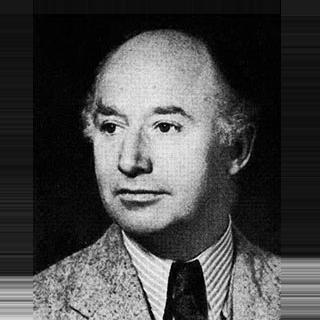
Age: 59